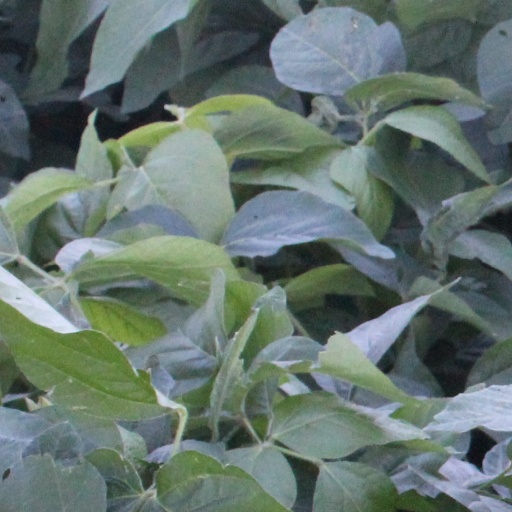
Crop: soybean